Zornheim

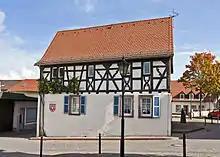
Zornheim Town hall

The penultimate mayor is Dr. Werner Dahmen (CDU). He was chosen by 72.4% of Zornheim's voters. He replaced Richard Becker (FWG) in 2003 who, on personal grounds, retired.